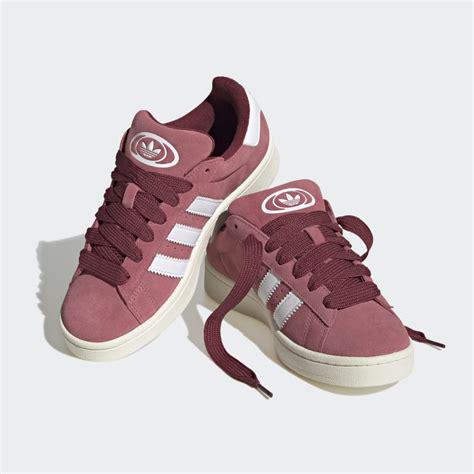
Brand: Adidas
Model: Campus 00S